Parapsychology

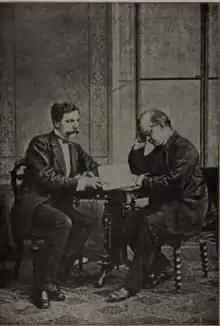
Henry Slade with Johann Karl Friedrich Zöllner

In 1853, chemist Robert Hare conducted experiments with mediums and reported positive results. Other researchers such as Frank Podmore highlighted flaws in his experiments, such as lack of controls to prevent trickery. Agenor de Gasparin conducted early experiments into table-tipping. For five months in 1853, he declared the experiments a success, being the result of an "ectenic force". Critics noted that the conditions were insufficient to prevent trickery. For example, the sitters may have moved the table with their knees, and no experimenter was simultaneously watching above and below the table.